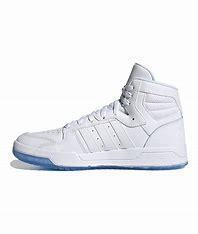
Brand: adidas
Model: NEO Entrap Skate